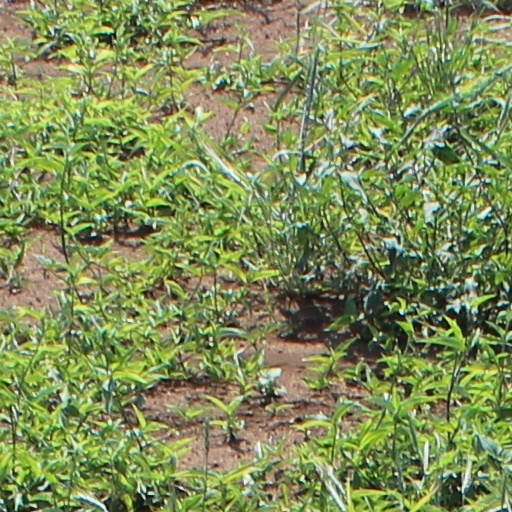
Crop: wheat